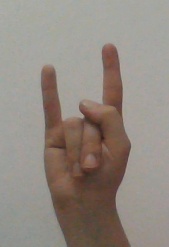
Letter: la